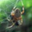
Label: spider